Northwood, Baltimore

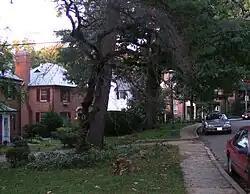
Homes in Original Northwood

Northwood is a neighborhood in the northeastern section of Baltimore, Maryland in the United States. Northwood is served by the New Northwood and the Original Northwood community associations. The area is also home to the Northwood Shopping Center and the Northwood Baseball League. Morgan State University is located in this area.